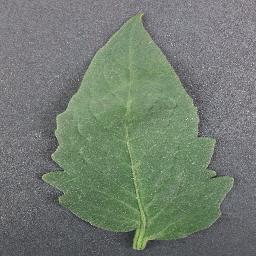
Label: Tomato___healthy